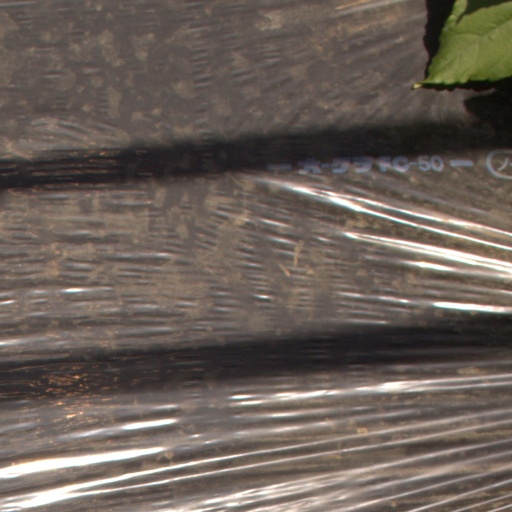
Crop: Jerusalem artichoke